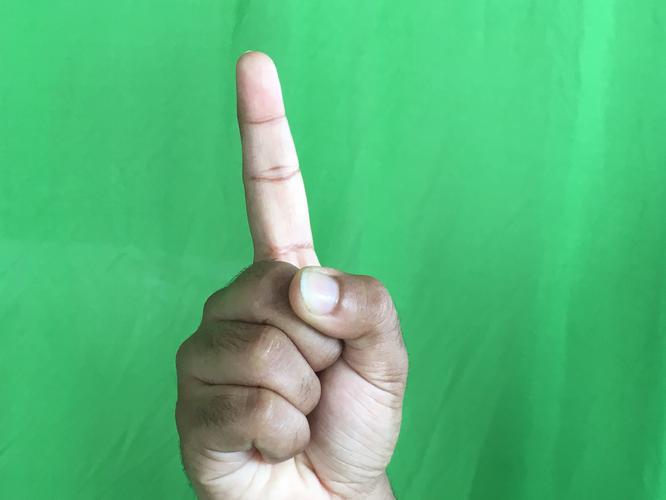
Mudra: Suchi
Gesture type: single_hand